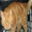
Label: cat